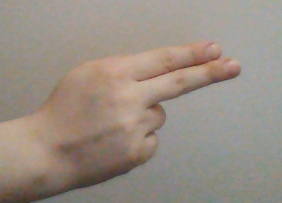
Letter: ain